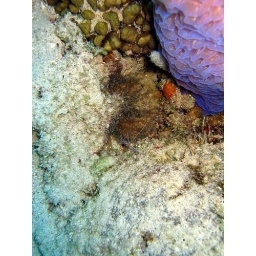
Little tiny baby blue shrimpies. Aka cleaner shrimp.Diving on the Marriott house reef with Caribbean Sea Sports in Curacao.